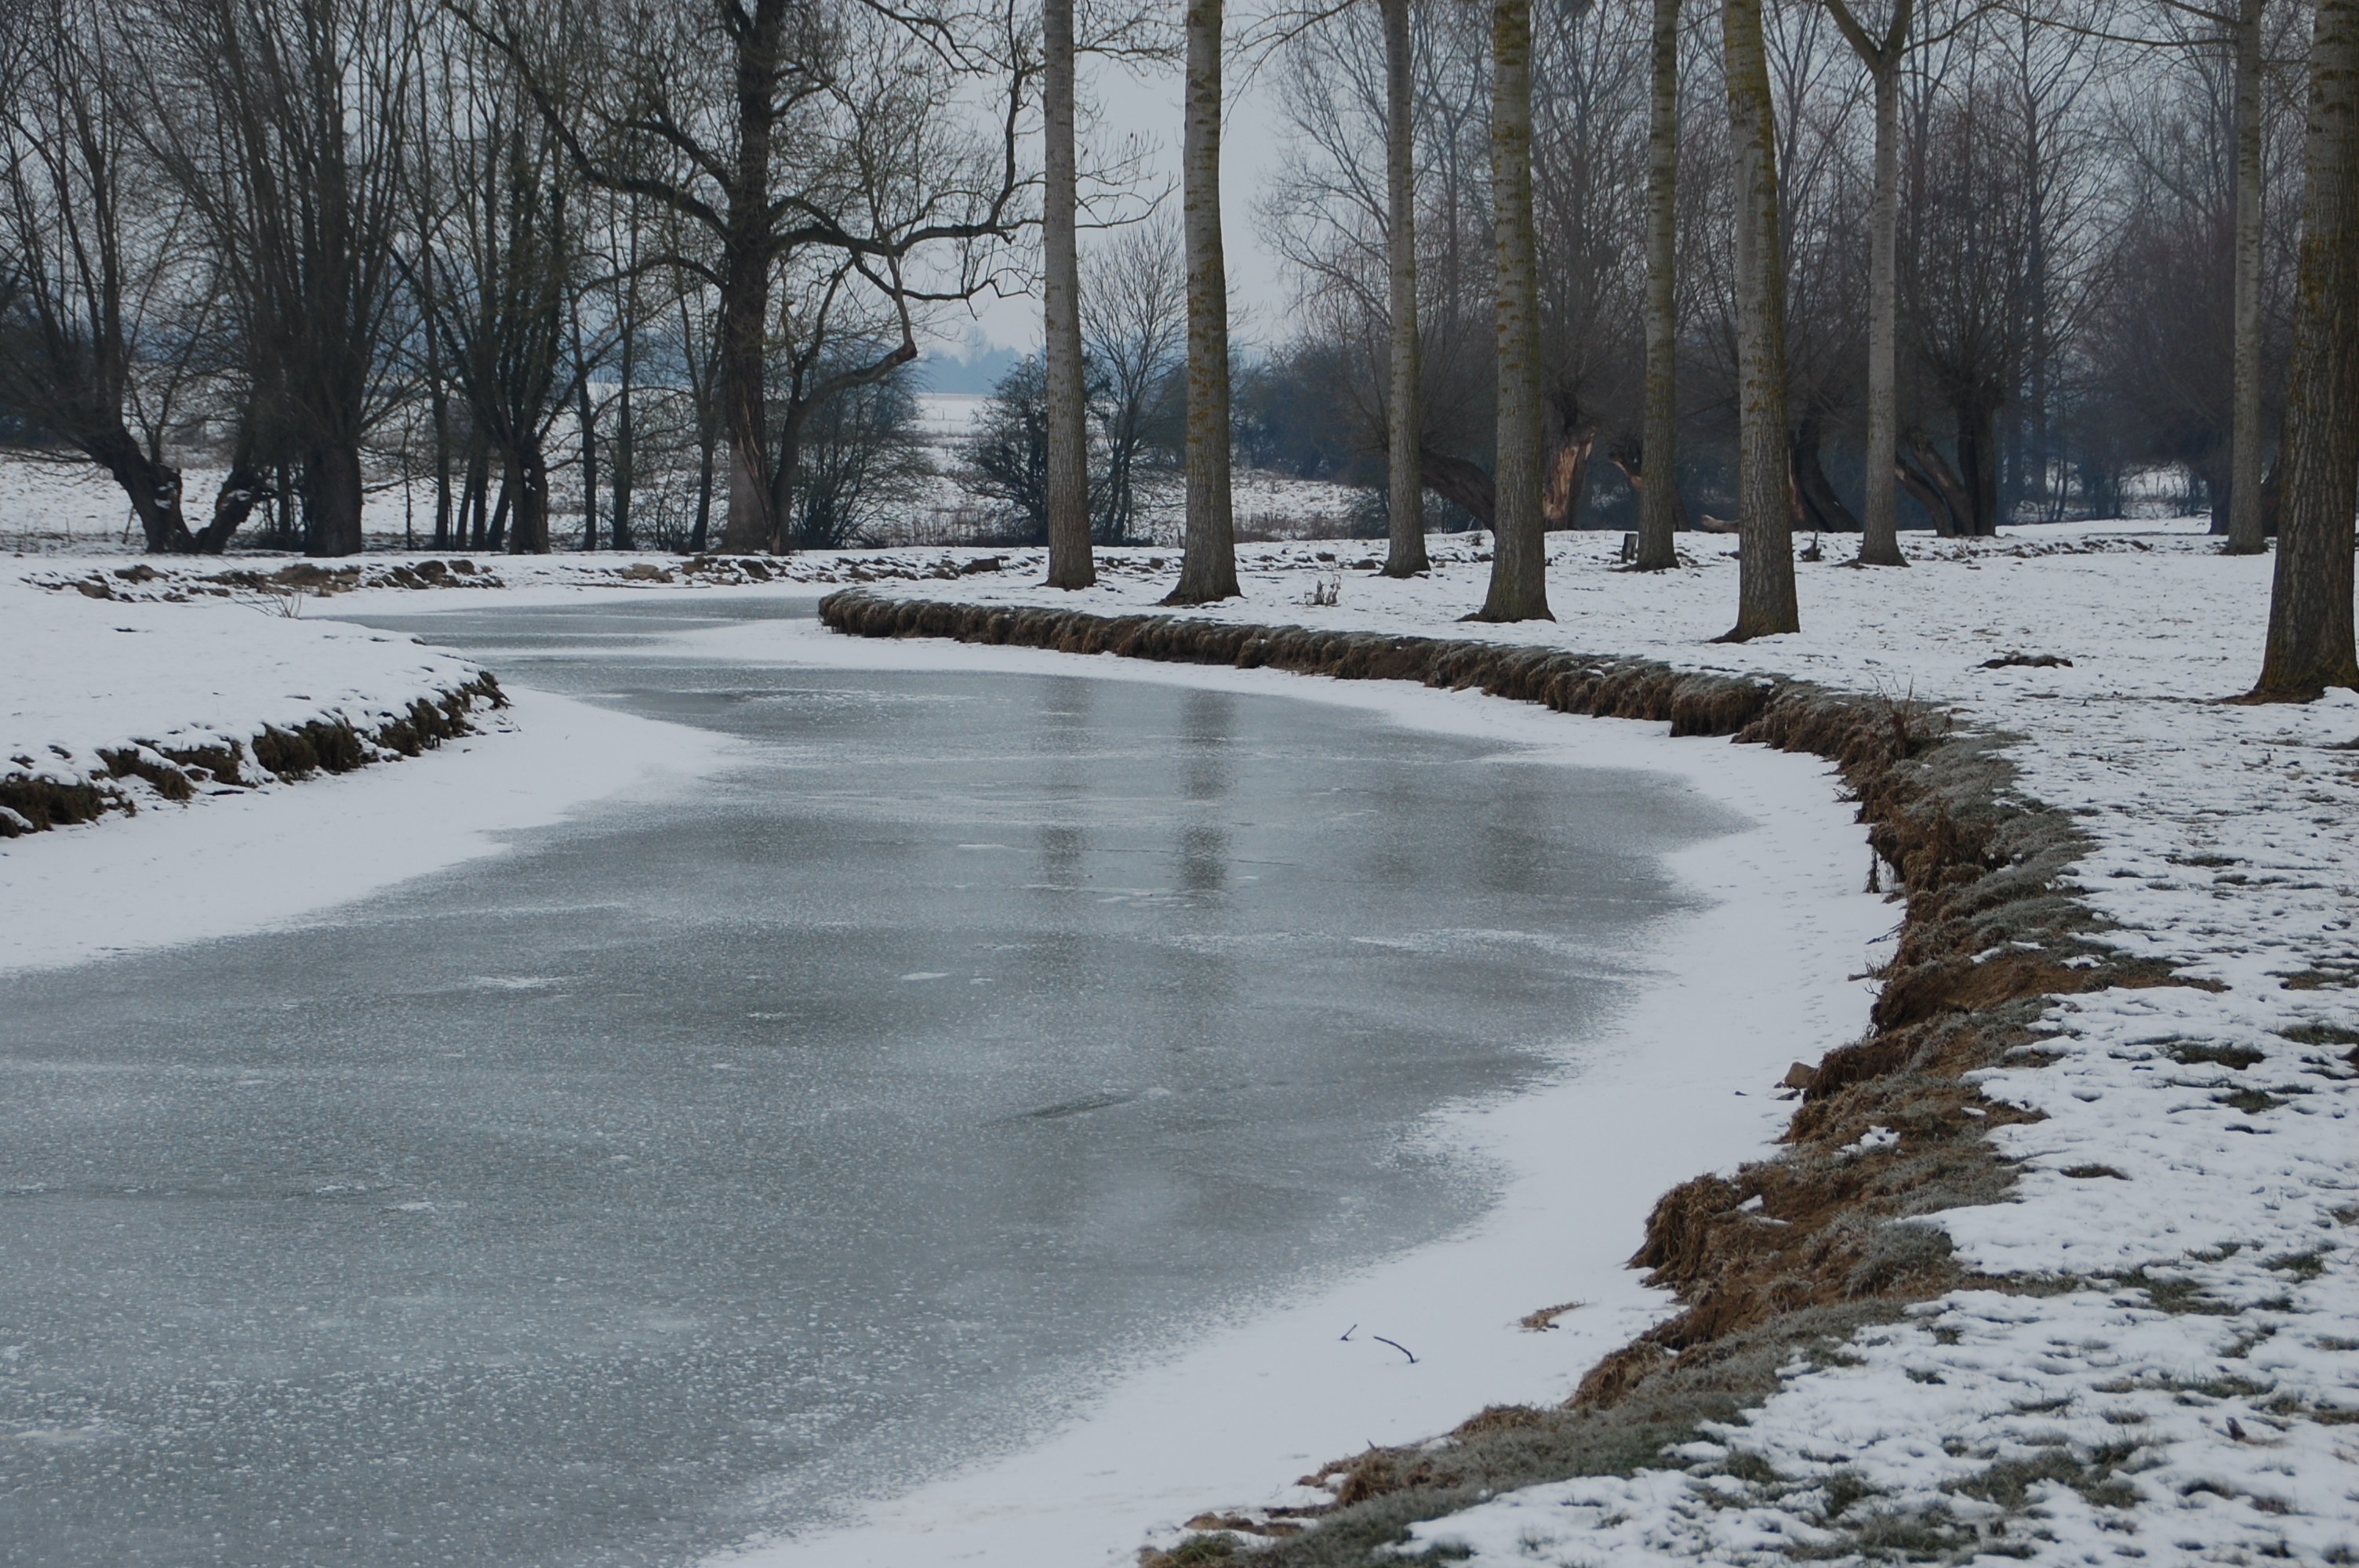
tree, nature, forest, snow, cold, winter, frost, river, ice, weather, season, gel, freezing, frozen river, water courses, rain and snow mixed